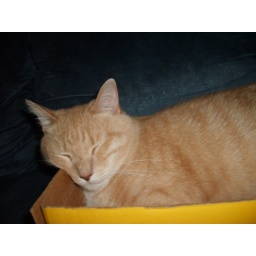
teddy sleeping in an empty ebay box